Homma Museum of Art

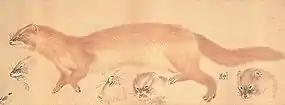
, attributed to Maruyama Ōkyo

The collection of some 2,500 objects includes a Kamakura-period edition of Ise Monogatari and three other Important Cultural Properties, works by Kanō Tan'yū, Nagasawa Rosetsu, Itō Jakuchū, Shiba Kōkan, Matsumura Goshun, Okada Hankō, Kishi Ganku, , , , , and Kuroda Seiki, as well as Goryeo celadons, raku ware by Chōjirō, lacquerware, sculptures, and Japanese traditional dolls.